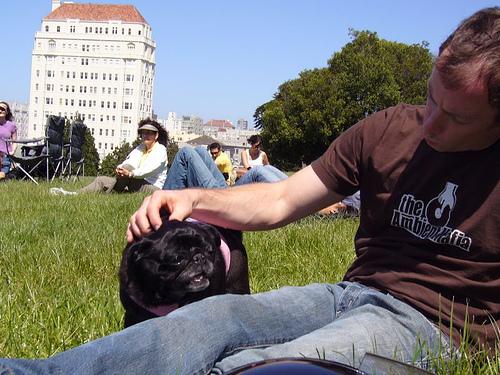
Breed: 798-n000130-pug